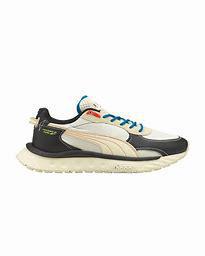
Brand: Puma
Model: Wild Rider